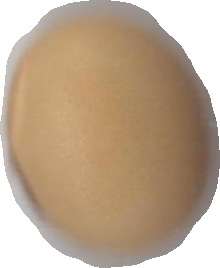
Variety: Anjasmoro